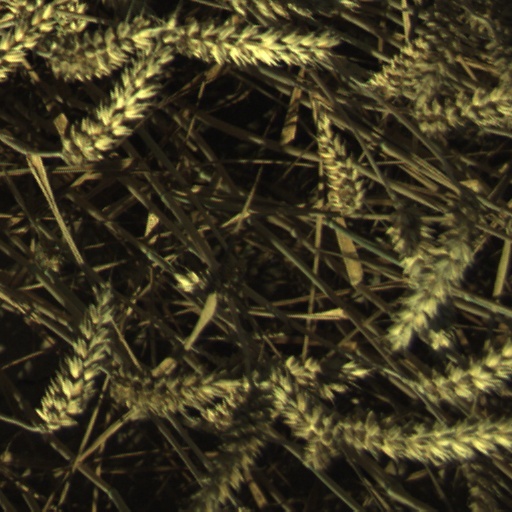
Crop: wheat